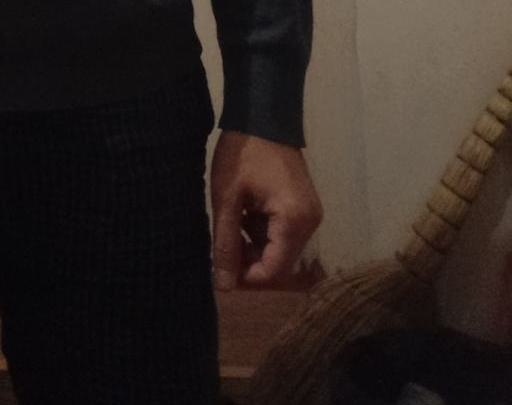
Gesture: no_gesture